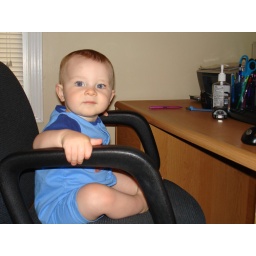
sitting in the big boy computer chair